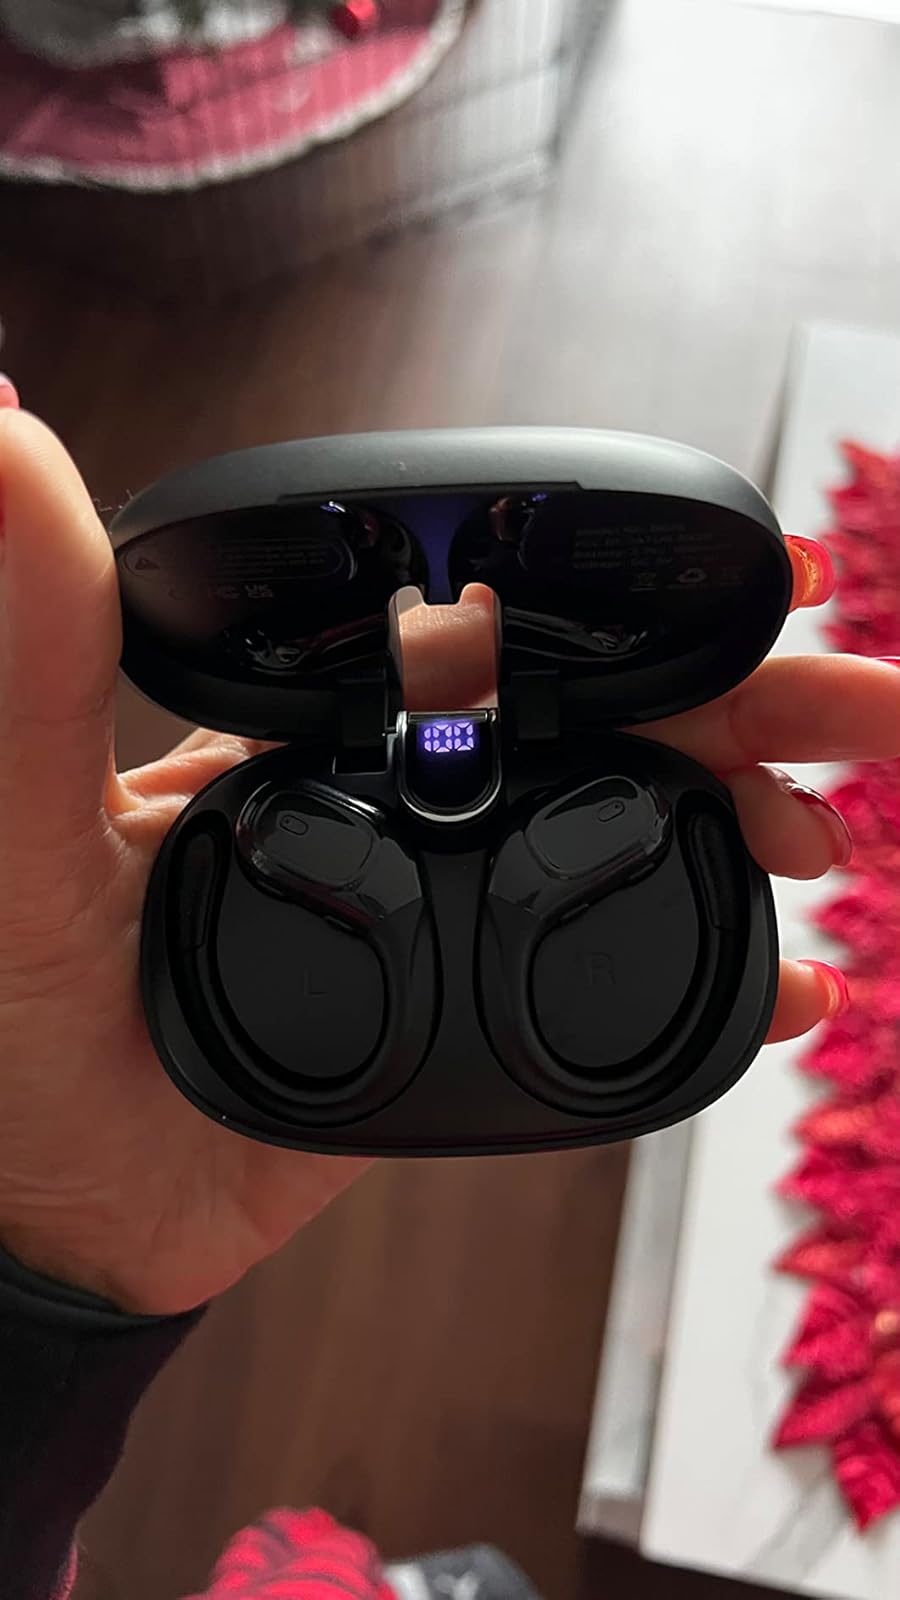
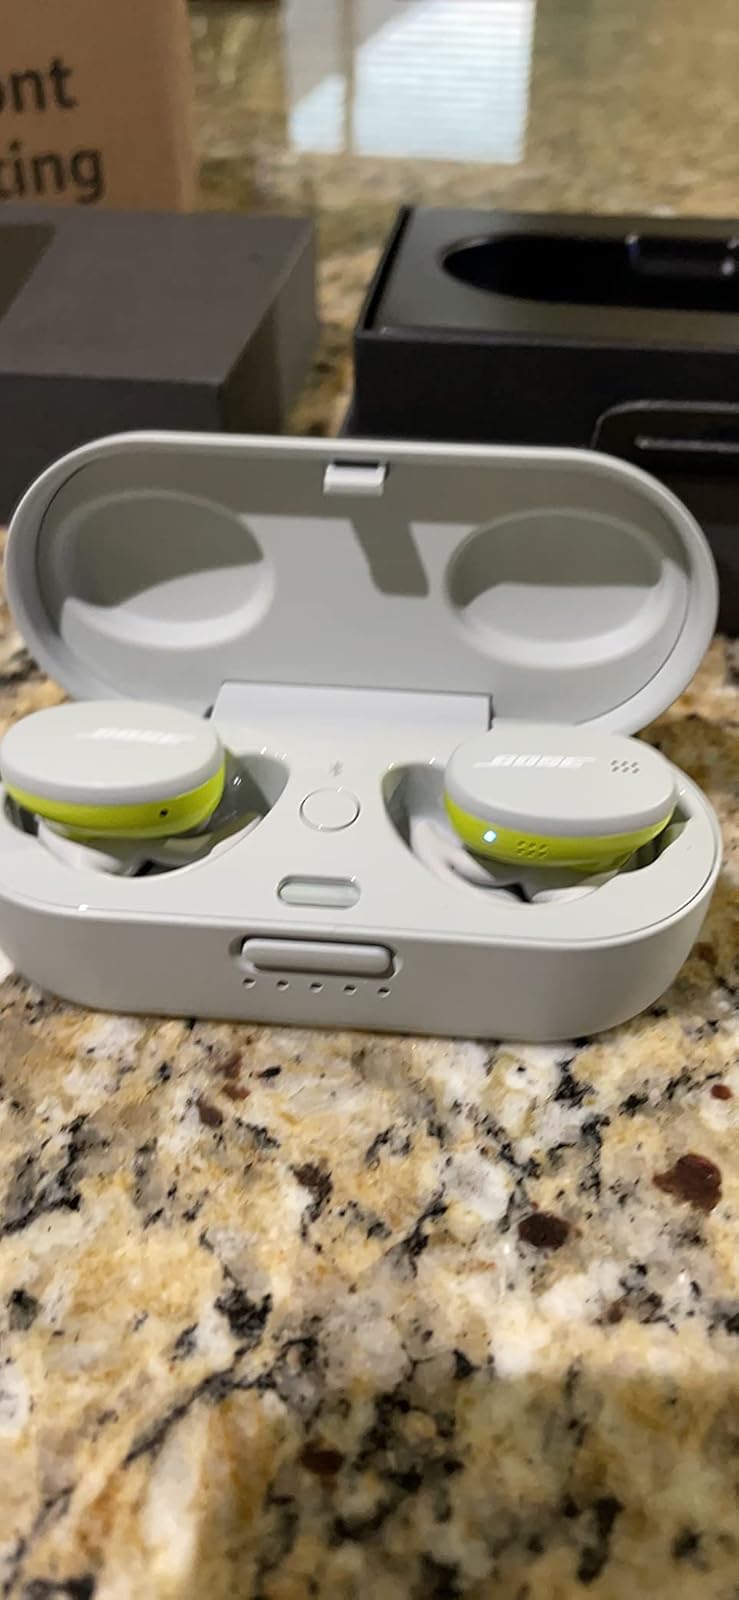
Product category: earbuds
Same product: no